Upcott, Cheriton Fitzpaine

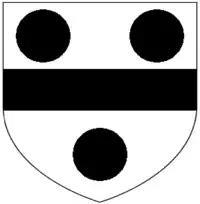
Arms of Prouse of Prouse and of Upcott: "Argent, a fesse between three pellets"

His heirs to Poughill and also to Upcott were Roger Prouz ("alias" Prouse) of Prouz, Devon, and also his relative John Radford. According to Pole his sister Thomasine Radford (called Jone by Risdon) had married Roger Prouse, by whom she had a son Nicholas Prouse of Prouse. The inheritance of Upcott was contested between John Radford and the Prouse family, and according to Pole the Prouses eventually released their right to John Radford. However, by a marriage settlement dated 1509, Mary Prowse brought to her husband, John Gye, lands called "Upcott" in Cheriton Fitzpaine near Poughill. In 1516 she and her husband claimed the lands of Thomas Prowse (apparently her father) in Poughill, Dodderidge, Elsington and elsewhere. The Courtenay Earls of Devon were extinguished in the wars of the Roses, and their lands escheated to the crown. Thus the Courtenay overlordship ended.